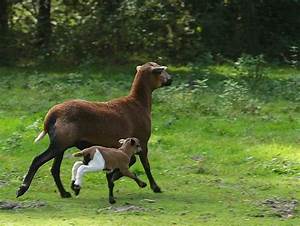
Label: pecora